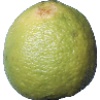
Label: limes